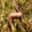
Label: caterpillar